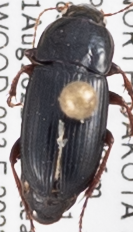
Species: Harpalus opacipennis
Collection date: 2022-08-31
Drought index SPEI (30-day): -1.128
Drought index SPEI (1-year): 1.058
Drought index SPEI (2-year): -0.9